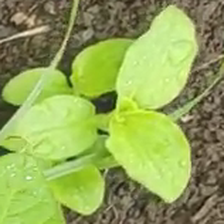
Weed species: Kena_(Commplina_benghalensio)